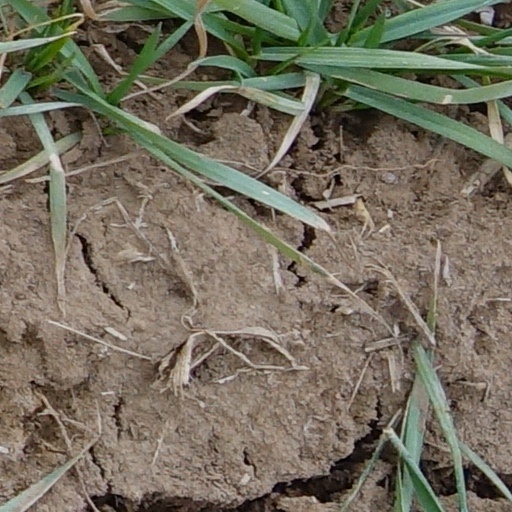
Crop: wheat